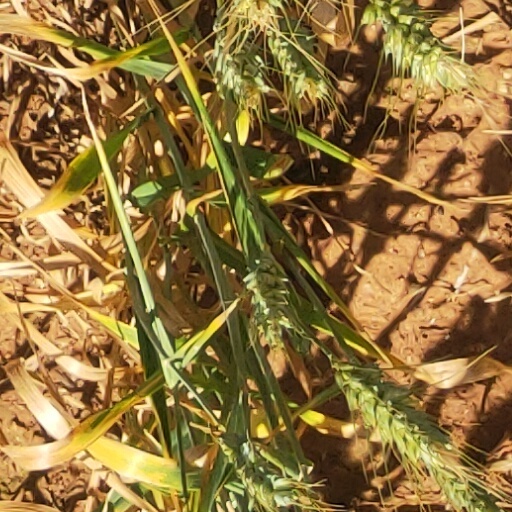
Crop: wheat